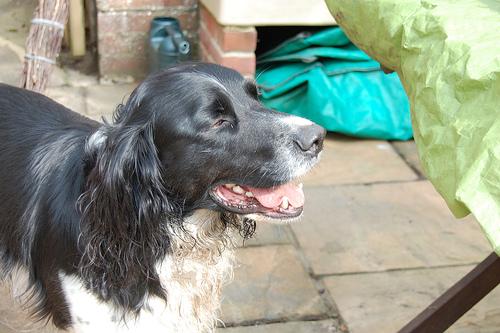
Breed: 276-n000112-English_springer